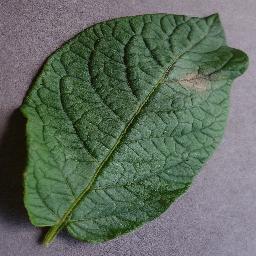
Label: Potato___Late_blight